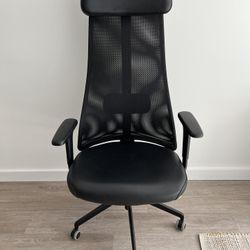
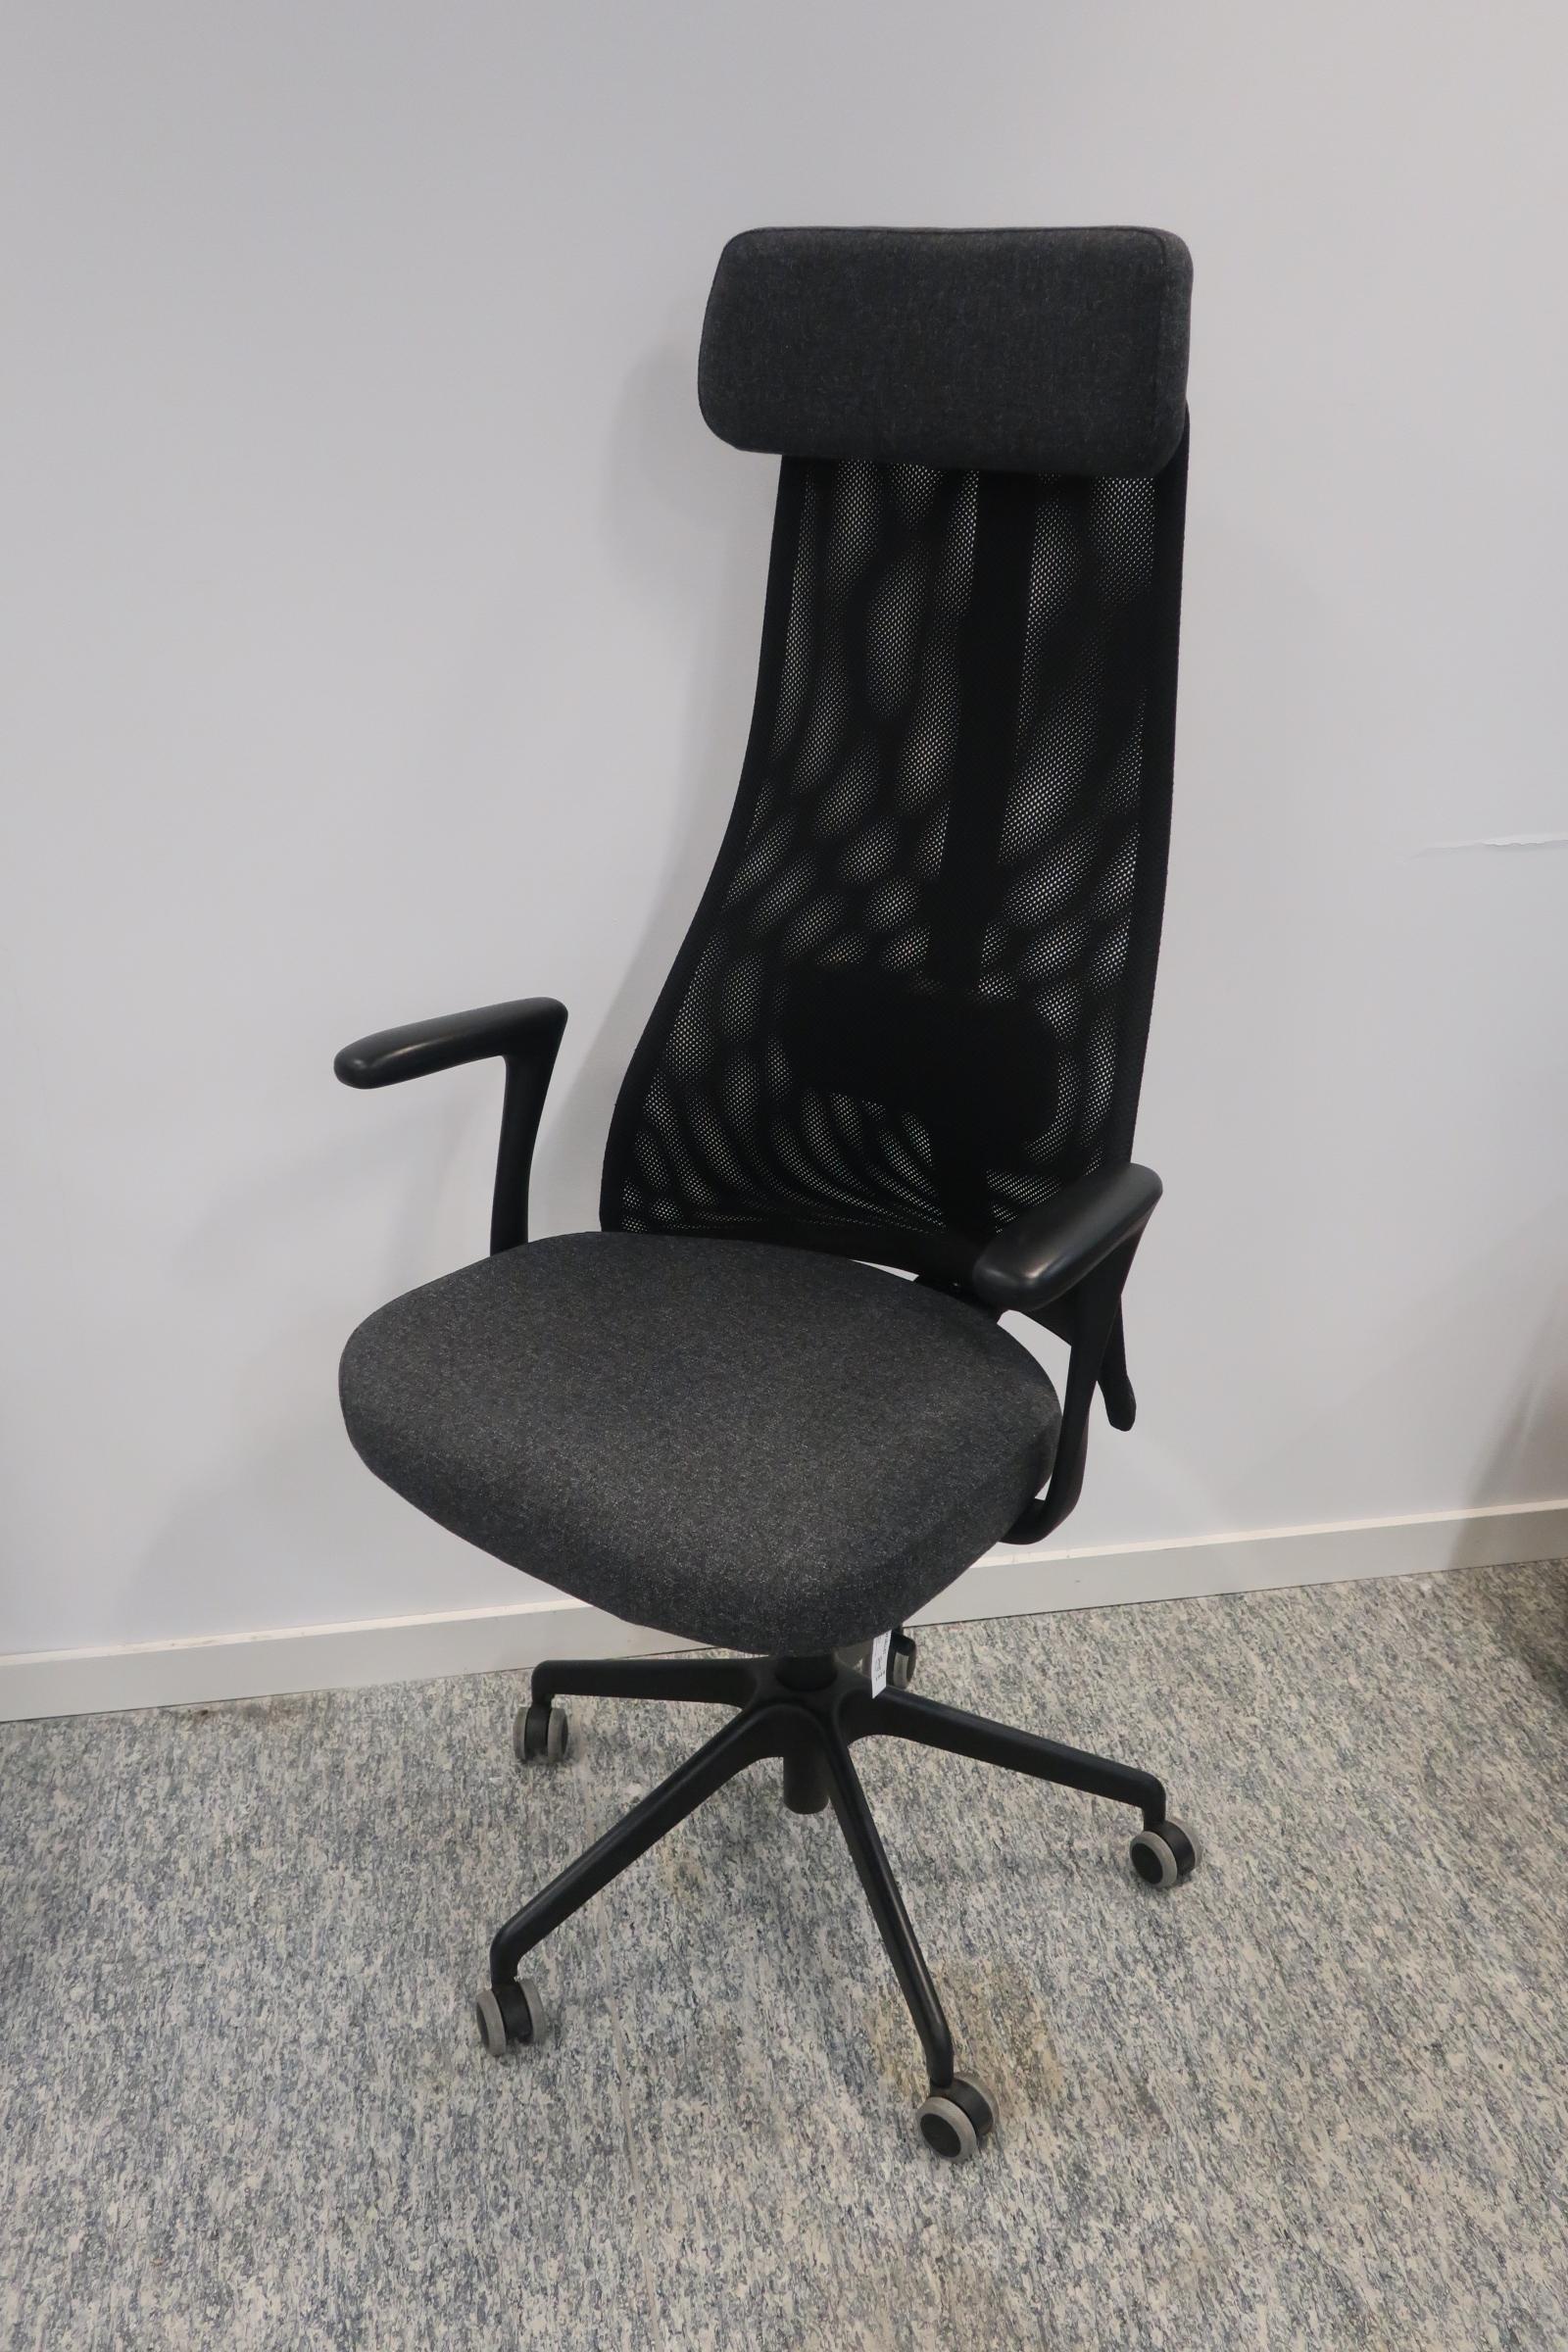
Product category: items_chair
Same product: yes